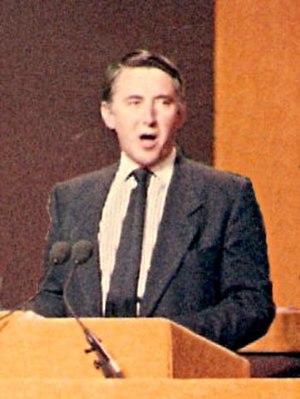
Les élections locales britanniques de 1978 ont lieu le 4 mai 1978 en Angleterre. À Londres, 1 908 conseillers d'arrondissement sont à élire.
Les élections générales britanniques de 1983 se tiennent le 9 juin afin d'élire les 650 membres de la Chambre des communes. Leur résultat confirme la domination électorale du Parti conservateur mené par Margaret Thatcher, qui obtient le plus large majorité depuis celle obtenue par les travaillistes en 1945.
Les élections locales britanniques de 1986 ont lieu le 8 mai 1986 en Angleterre. À Londres, 1 914 conseillers d'arrondissement sont à élire.
Les élections locales britanniques de 1982 ont lieu le 6 mai 1982 en Angleterre. À Londres, 1 914 conseillers d'arrondissement sont à élire.